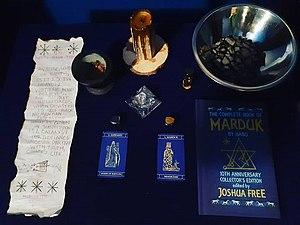
Le zuisme ou zouisme, appelé aussi natib qadish, est un ensemble de mouvements néo-païens de tradition sumérienne-mésopotamienne et sémite-canaanéenne. En Islande, l'Église zuiste d'Islande officiellement reconnue par l'État en 2013, a été utilisée pour contourner la taxe religieuse et protester contre les liens entre la religion et l'État.